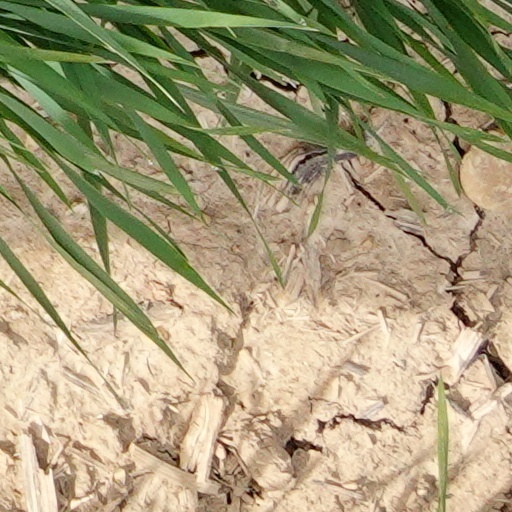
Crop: wheat